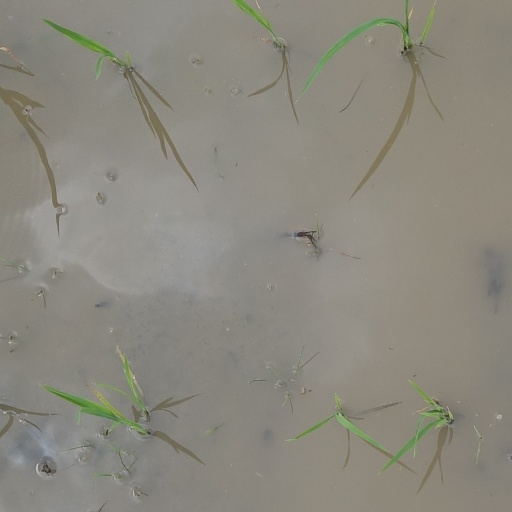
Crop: rice